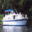
Label: ship